Selective estrogen receptor modulator

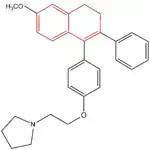
Chemical structure of nafoxidine with the dihydronapthalene group in red.

Third-generation compounds display either no uterine stimulation, improved potency, no significant increases in hot flushes or a combination of these attributes.